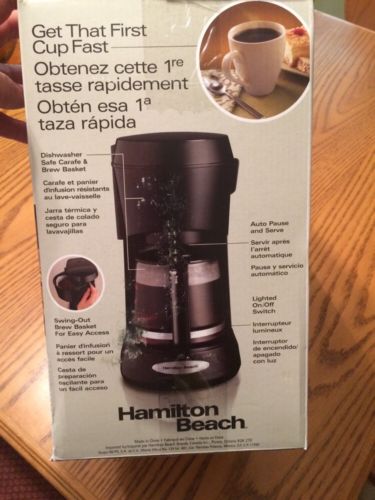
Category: coffee maker